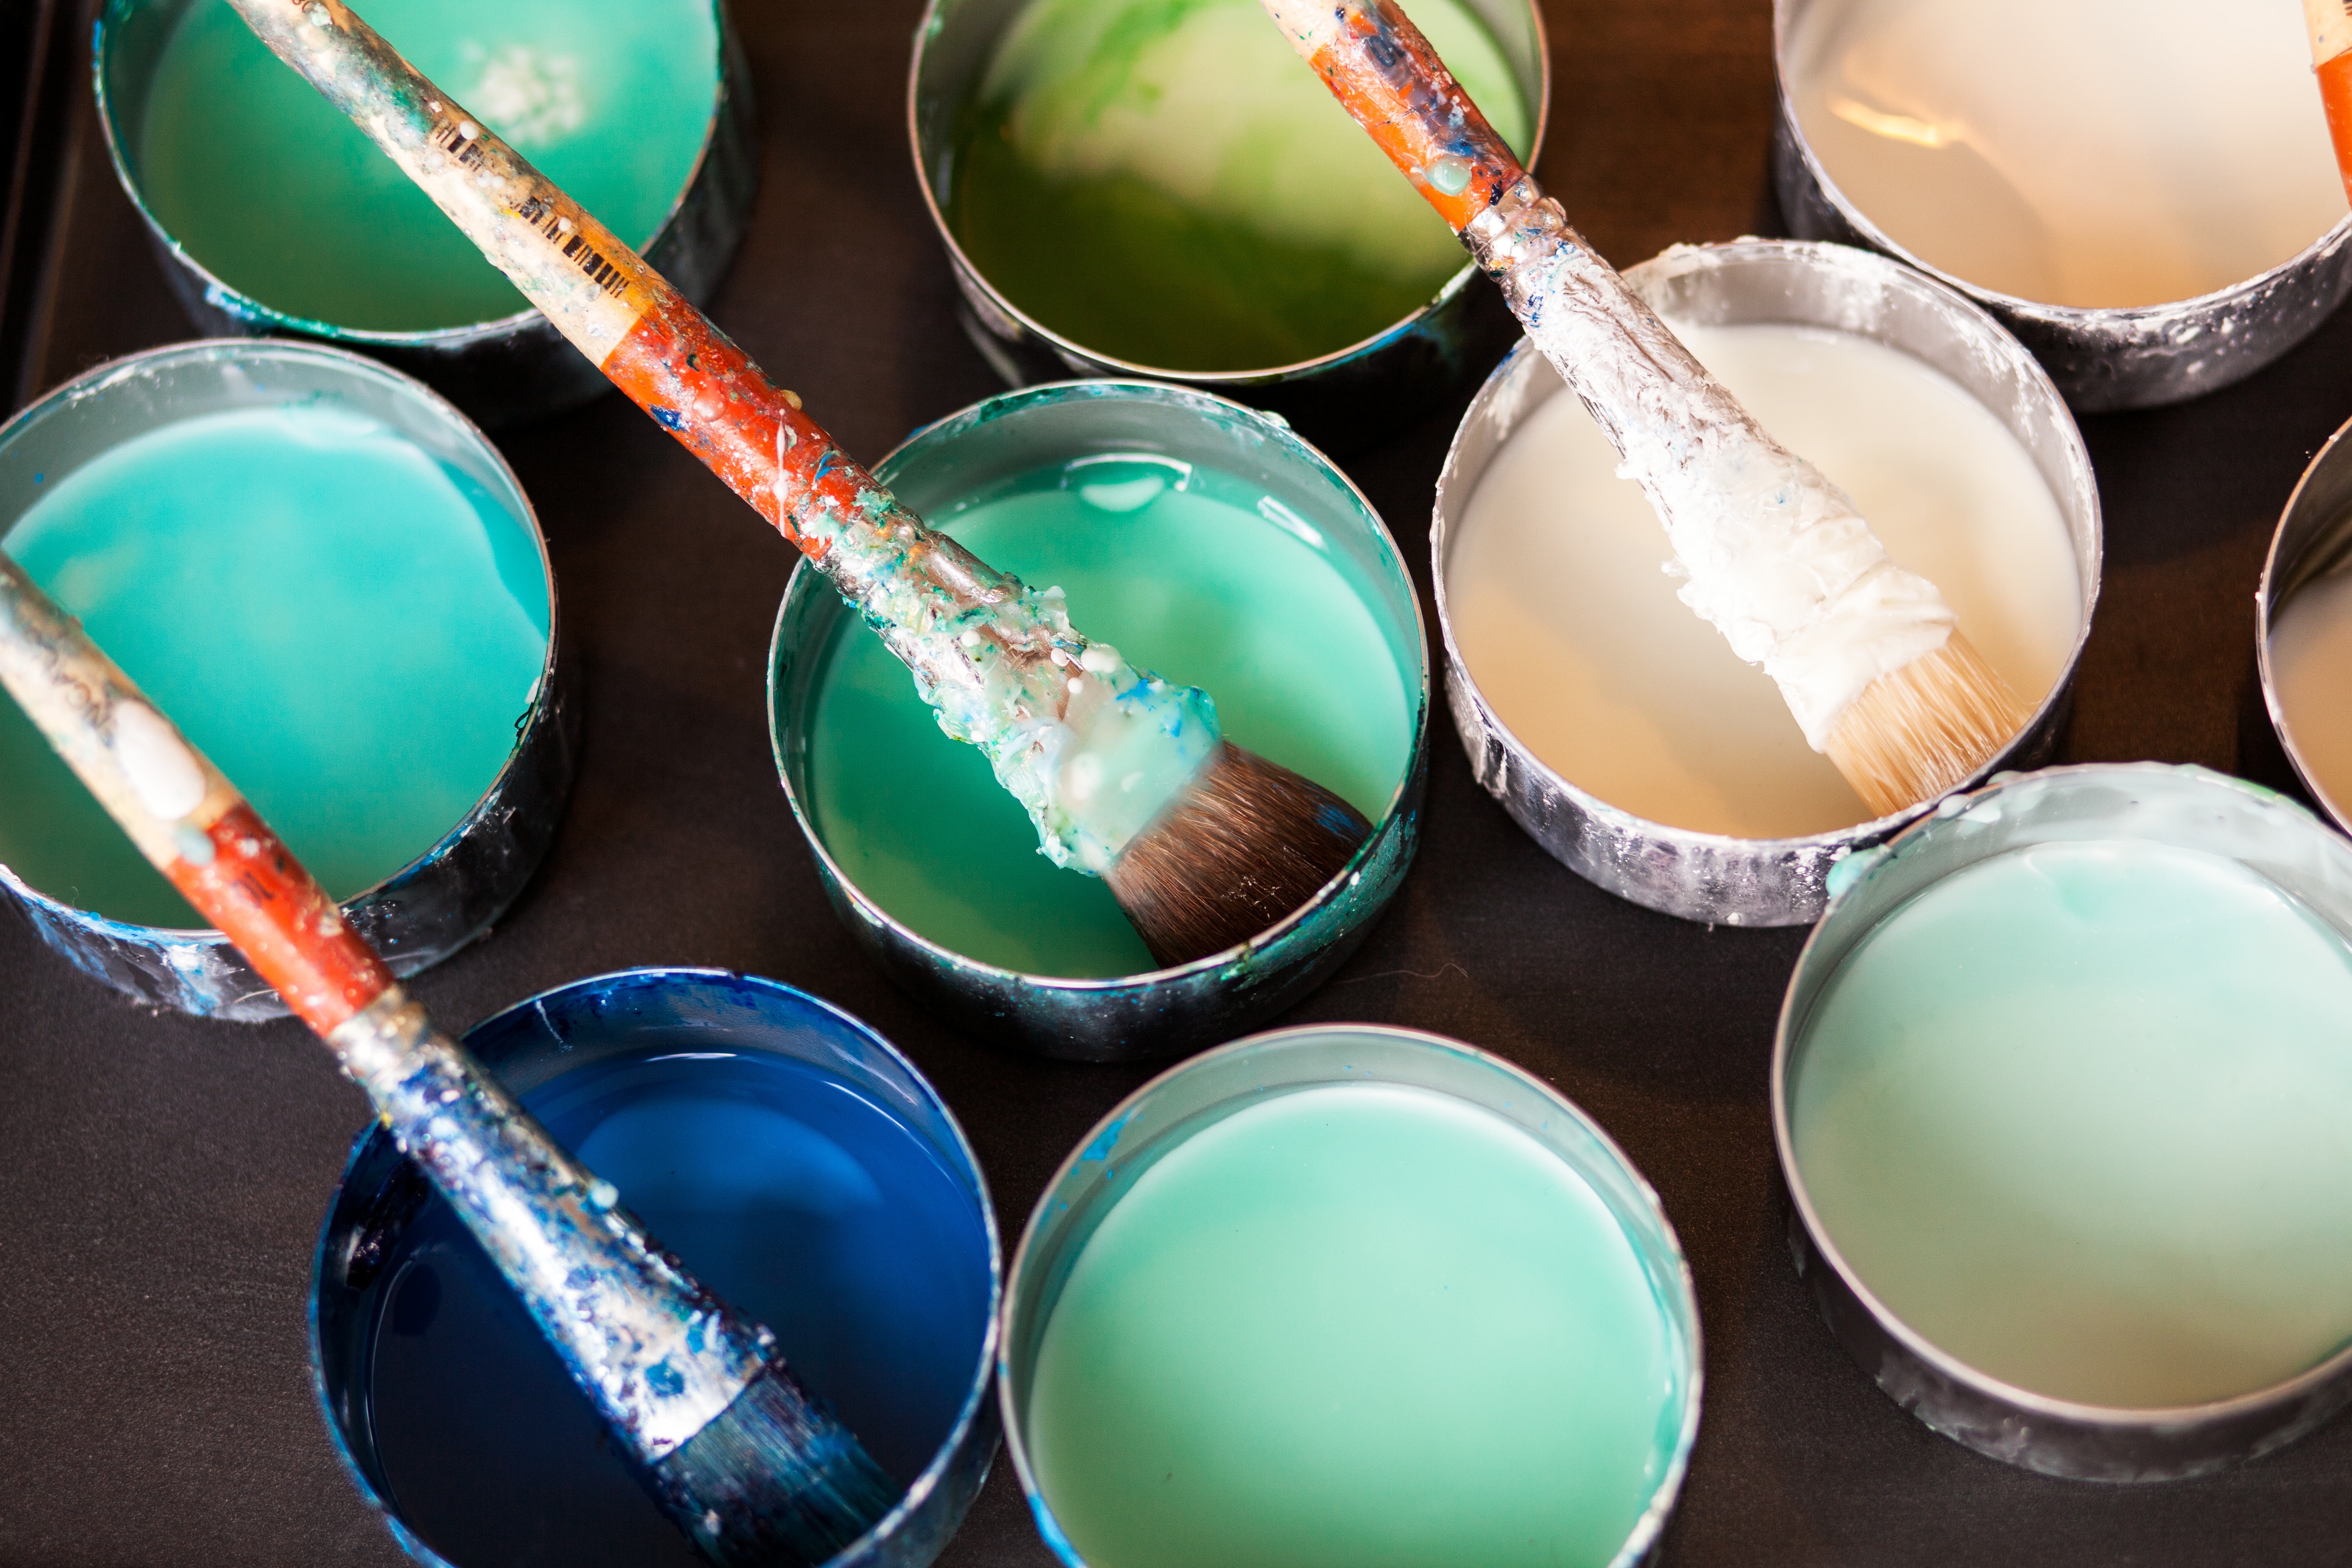
glass, food, green, color, drink, baking, dessert, sweetness